Shunyi, Beijing

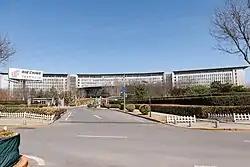
Air China HQ Building

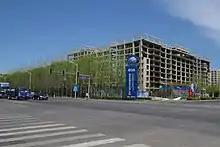
China Geographic Information Science and Technology Industrial Park

In 2017, the regional GDP of the district is 171.59 billion yuan, with GDP per capita at 152.1 thousand yuan.